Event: Nepal Earthquake
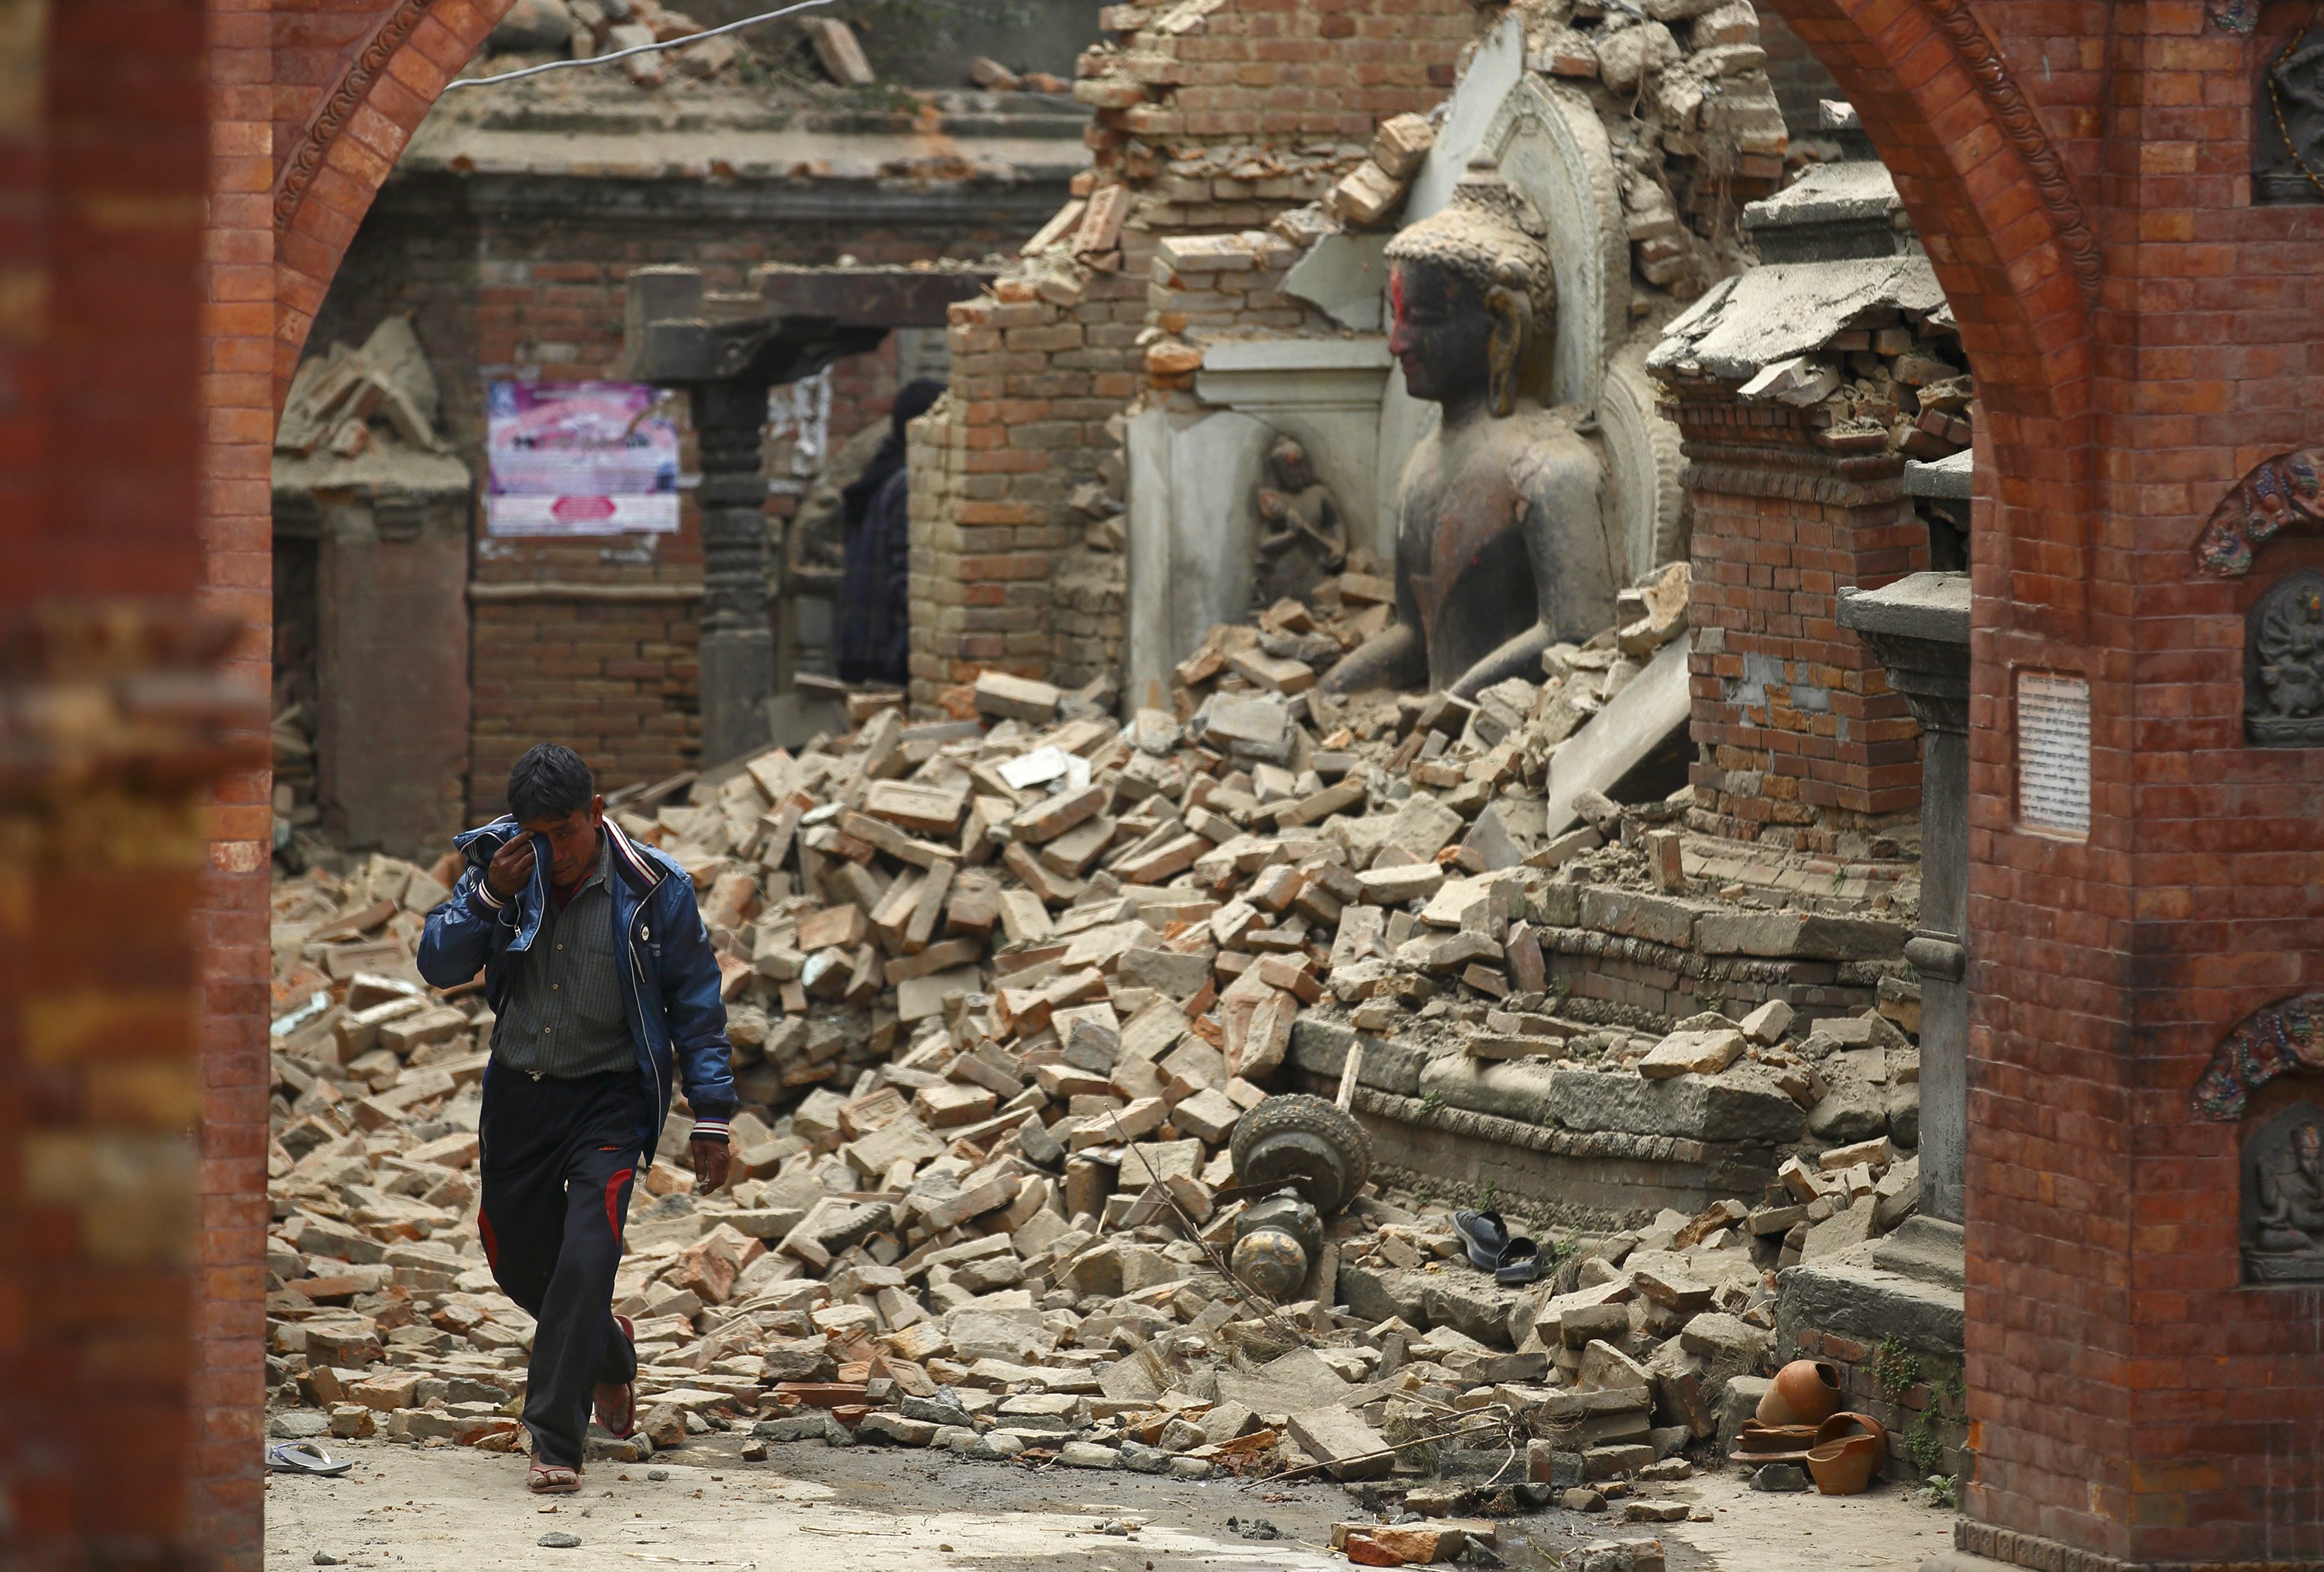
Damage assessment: damage